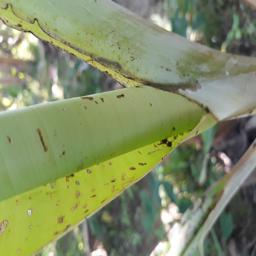
Label: BANANA APHIDS